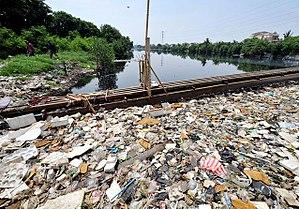
La contamination du milieu marin par les plastiques est une pollution marine, qui a attiré l'attention internationalement avec la découverte du vortex de déchets du Pacifique nord, une accumulation de pastiques flottants. Ce vortex, lié à la lenteur de dégradation de cette matière est l'un des effets visibles des activités humaines sur tous les océans, mais il n'est que la partie émergée du problème.